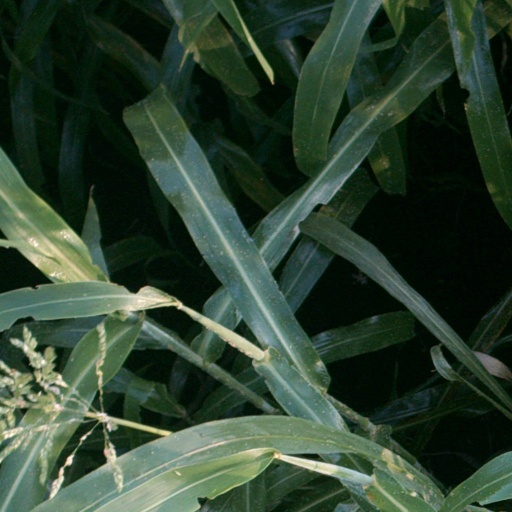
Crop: sorghum